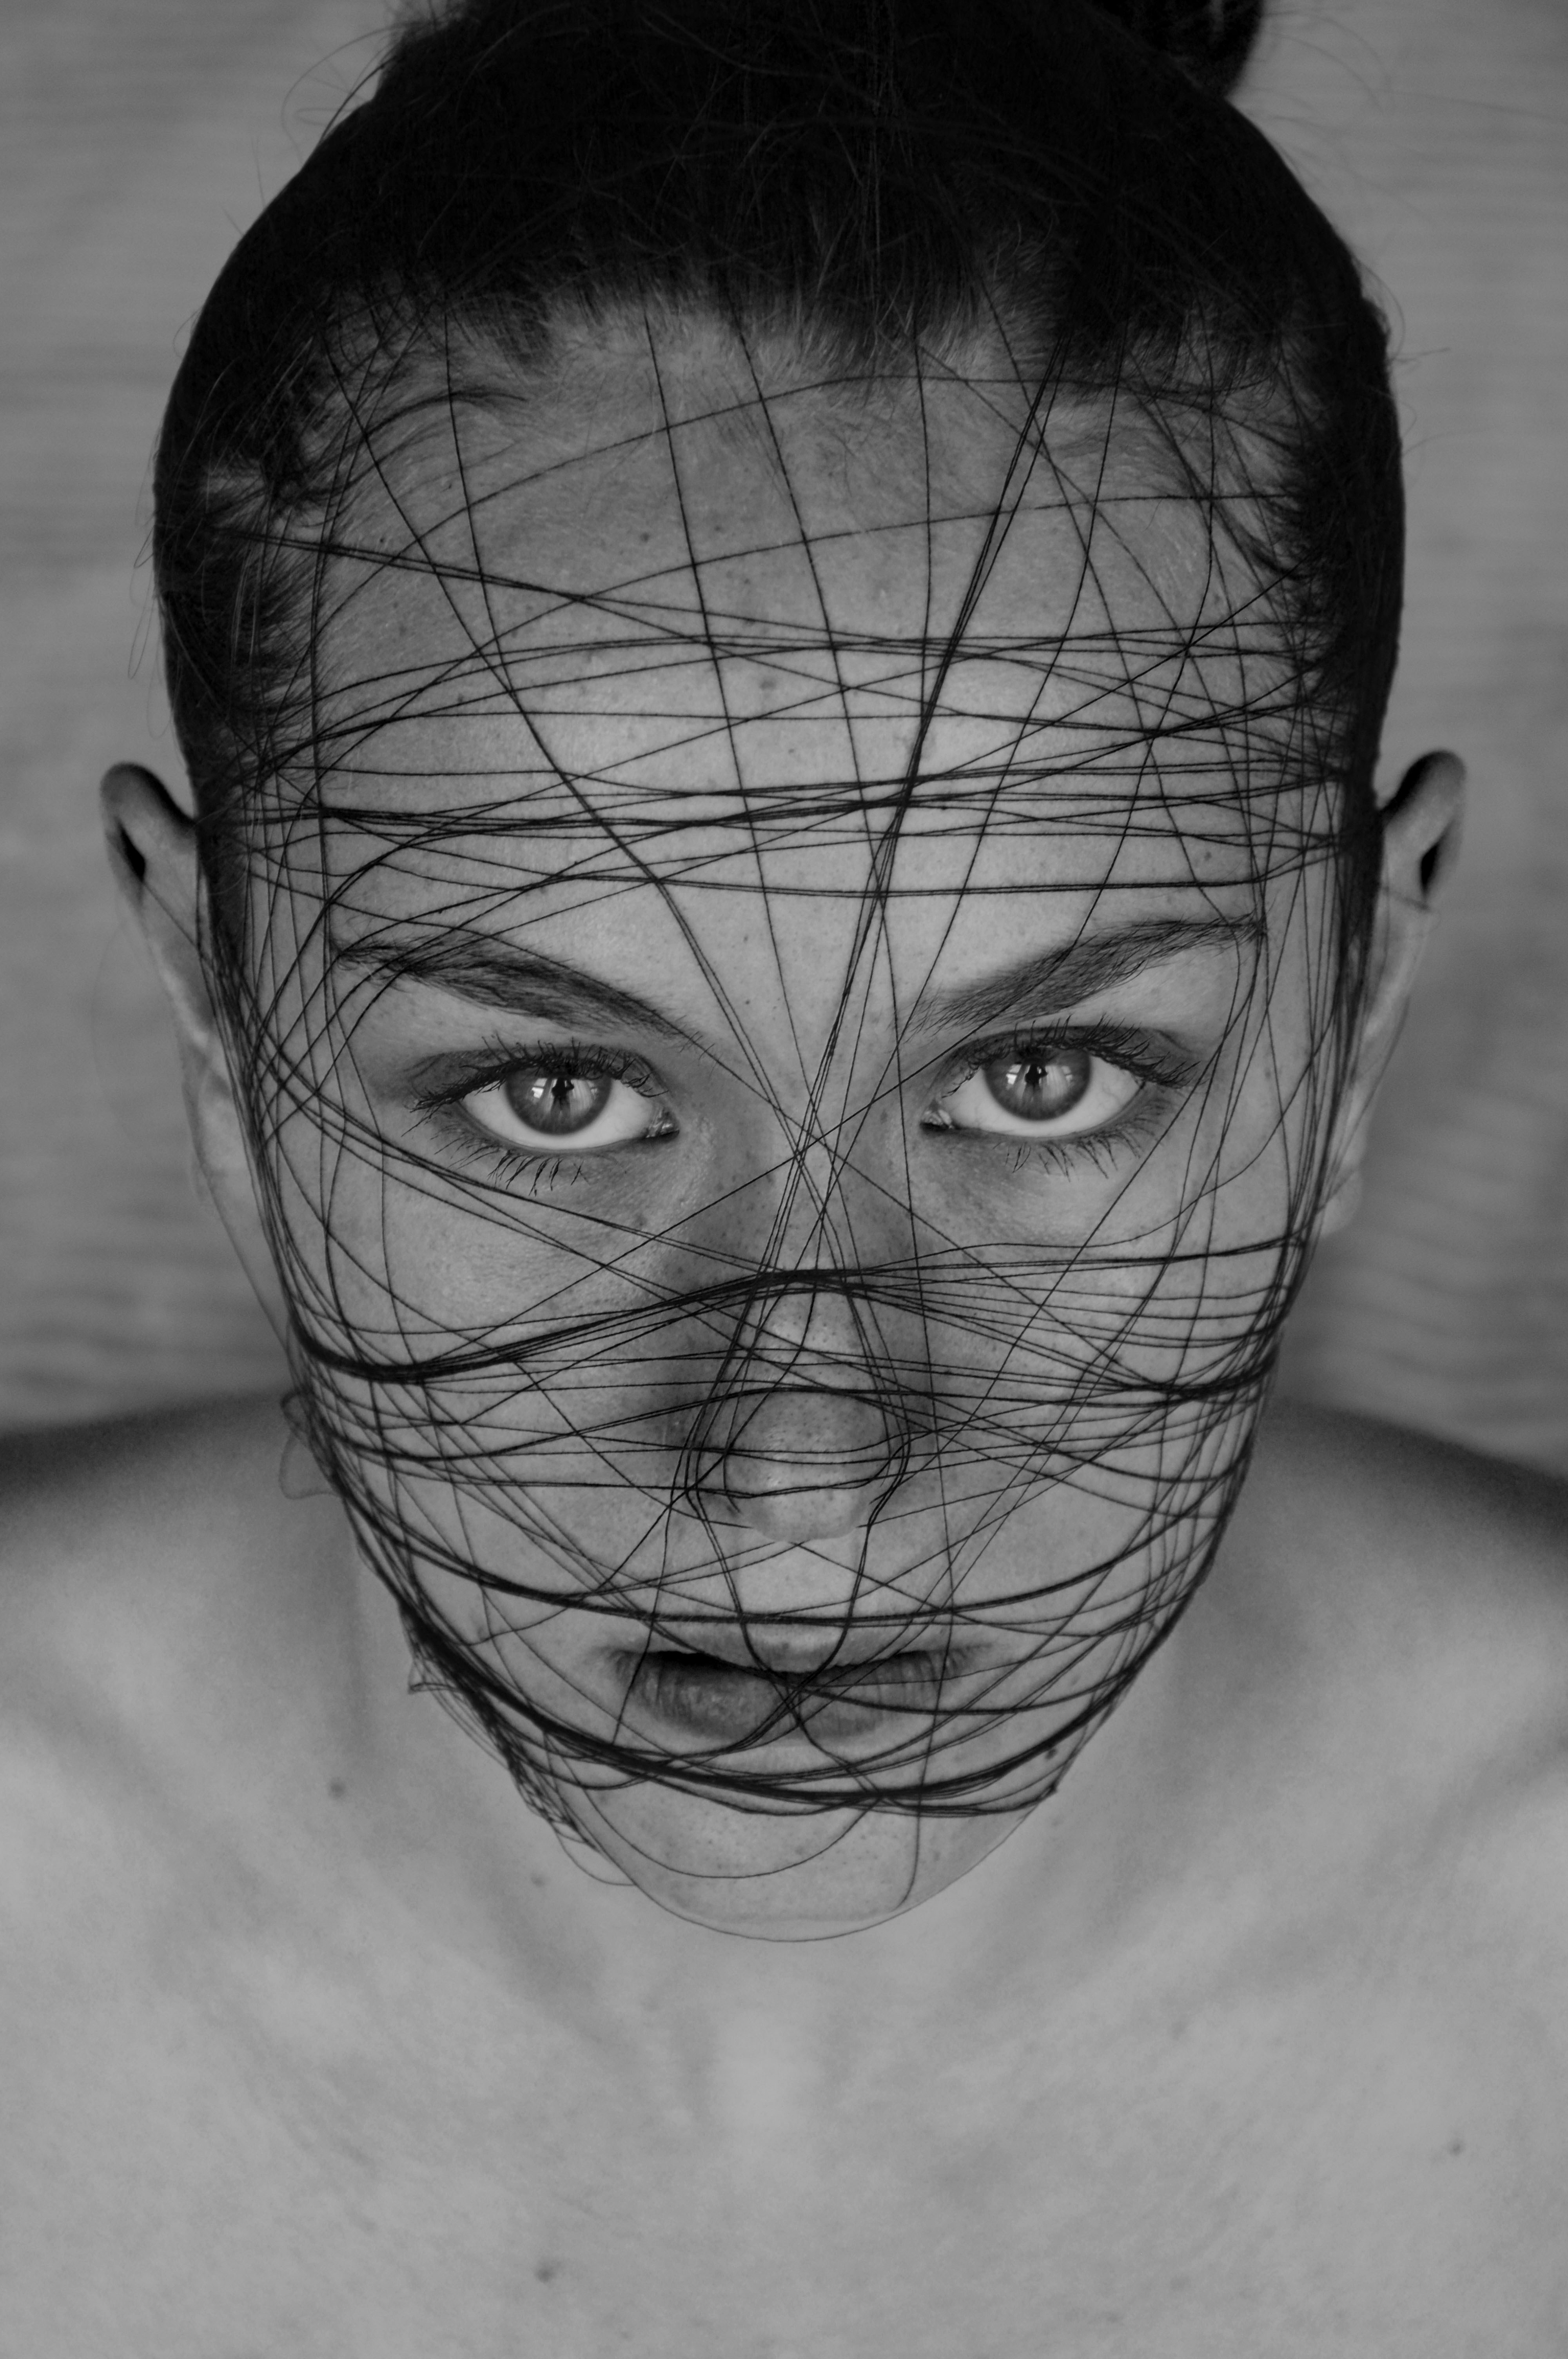
nature, creative, needle, rope, black and white, white, sweet, cute, rust, portrait, model, black, monochrome, black white, mouth, mustache, thread, bw, face, nose, eyes, lazy, art, sketch, drawing, illustration, design, eye, ears, head, beast, up, nice, image, body, knot, emotion, her, cat face, young people, lol, monochrome photography